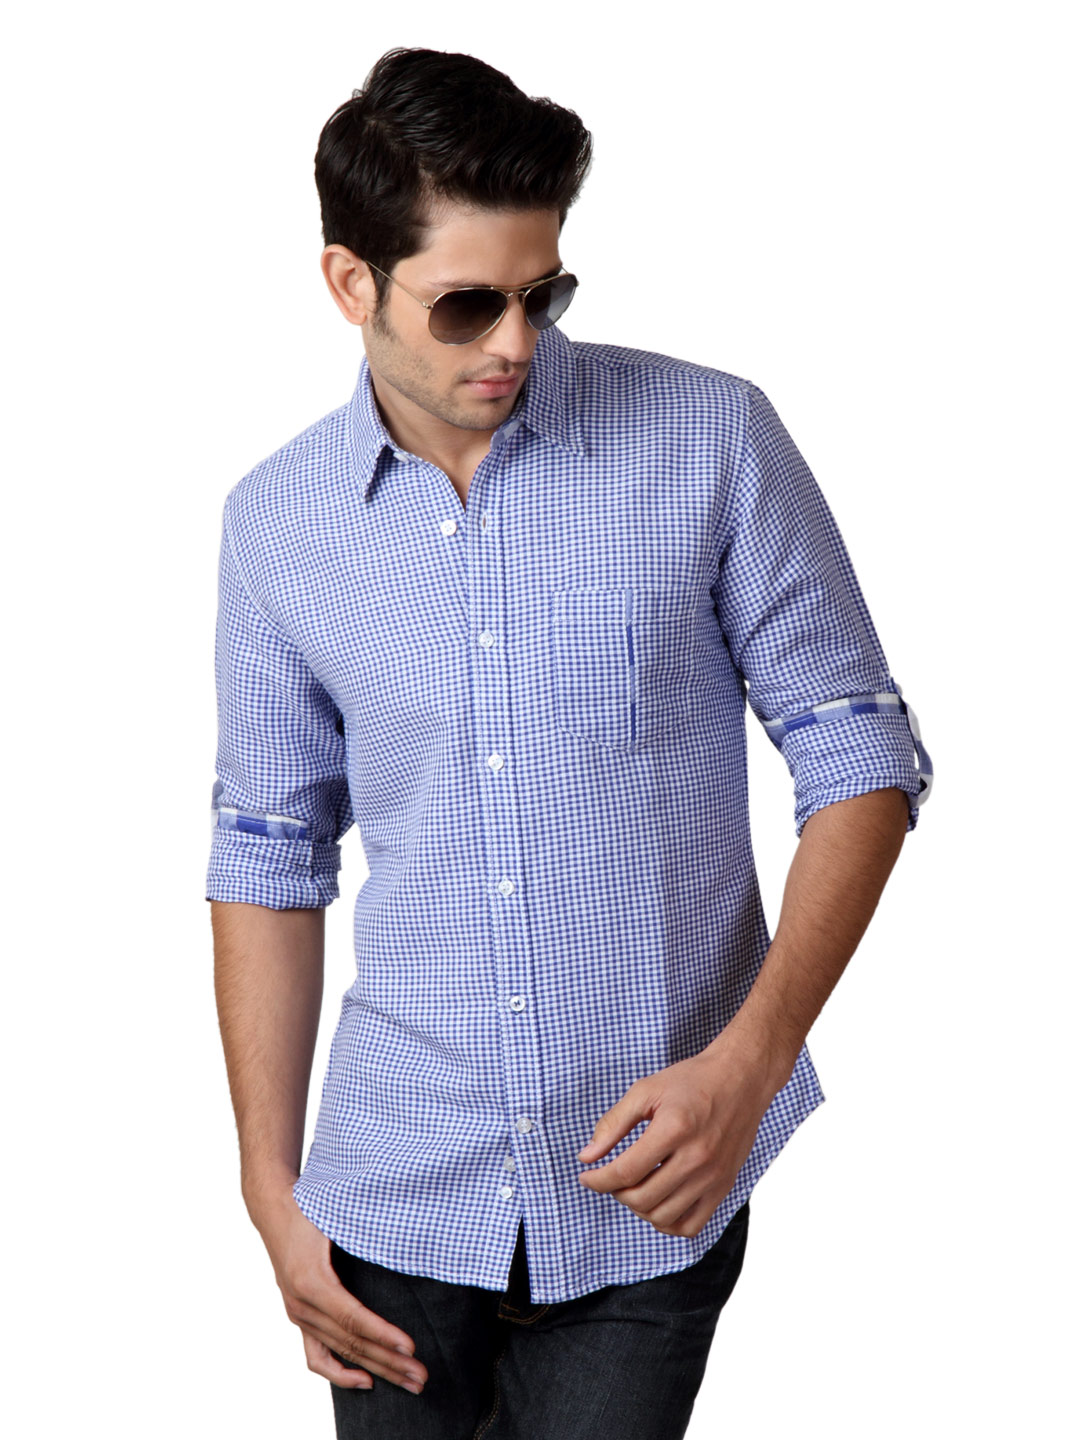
United Colors of Benetton Men Blue Shirt
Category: Apparel / Topwear / Shirts
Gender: Men
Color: Blue
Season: Summer 2012
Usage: Casual